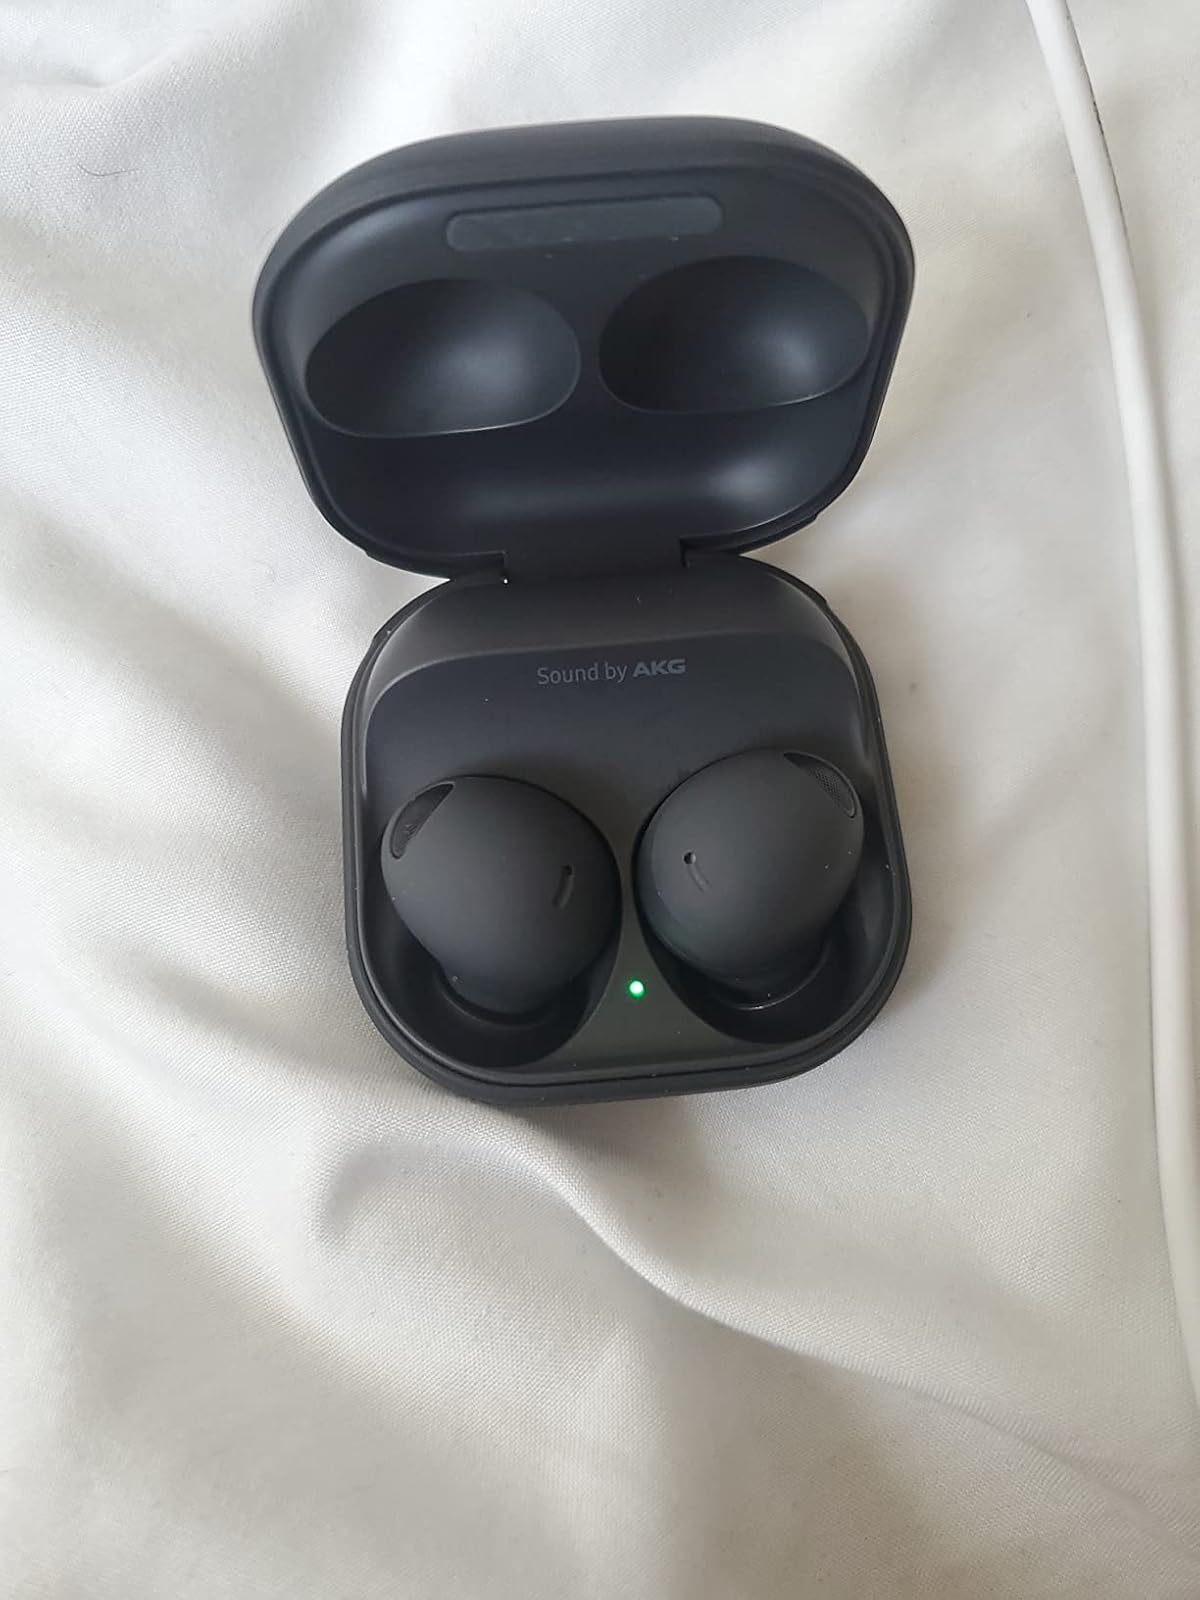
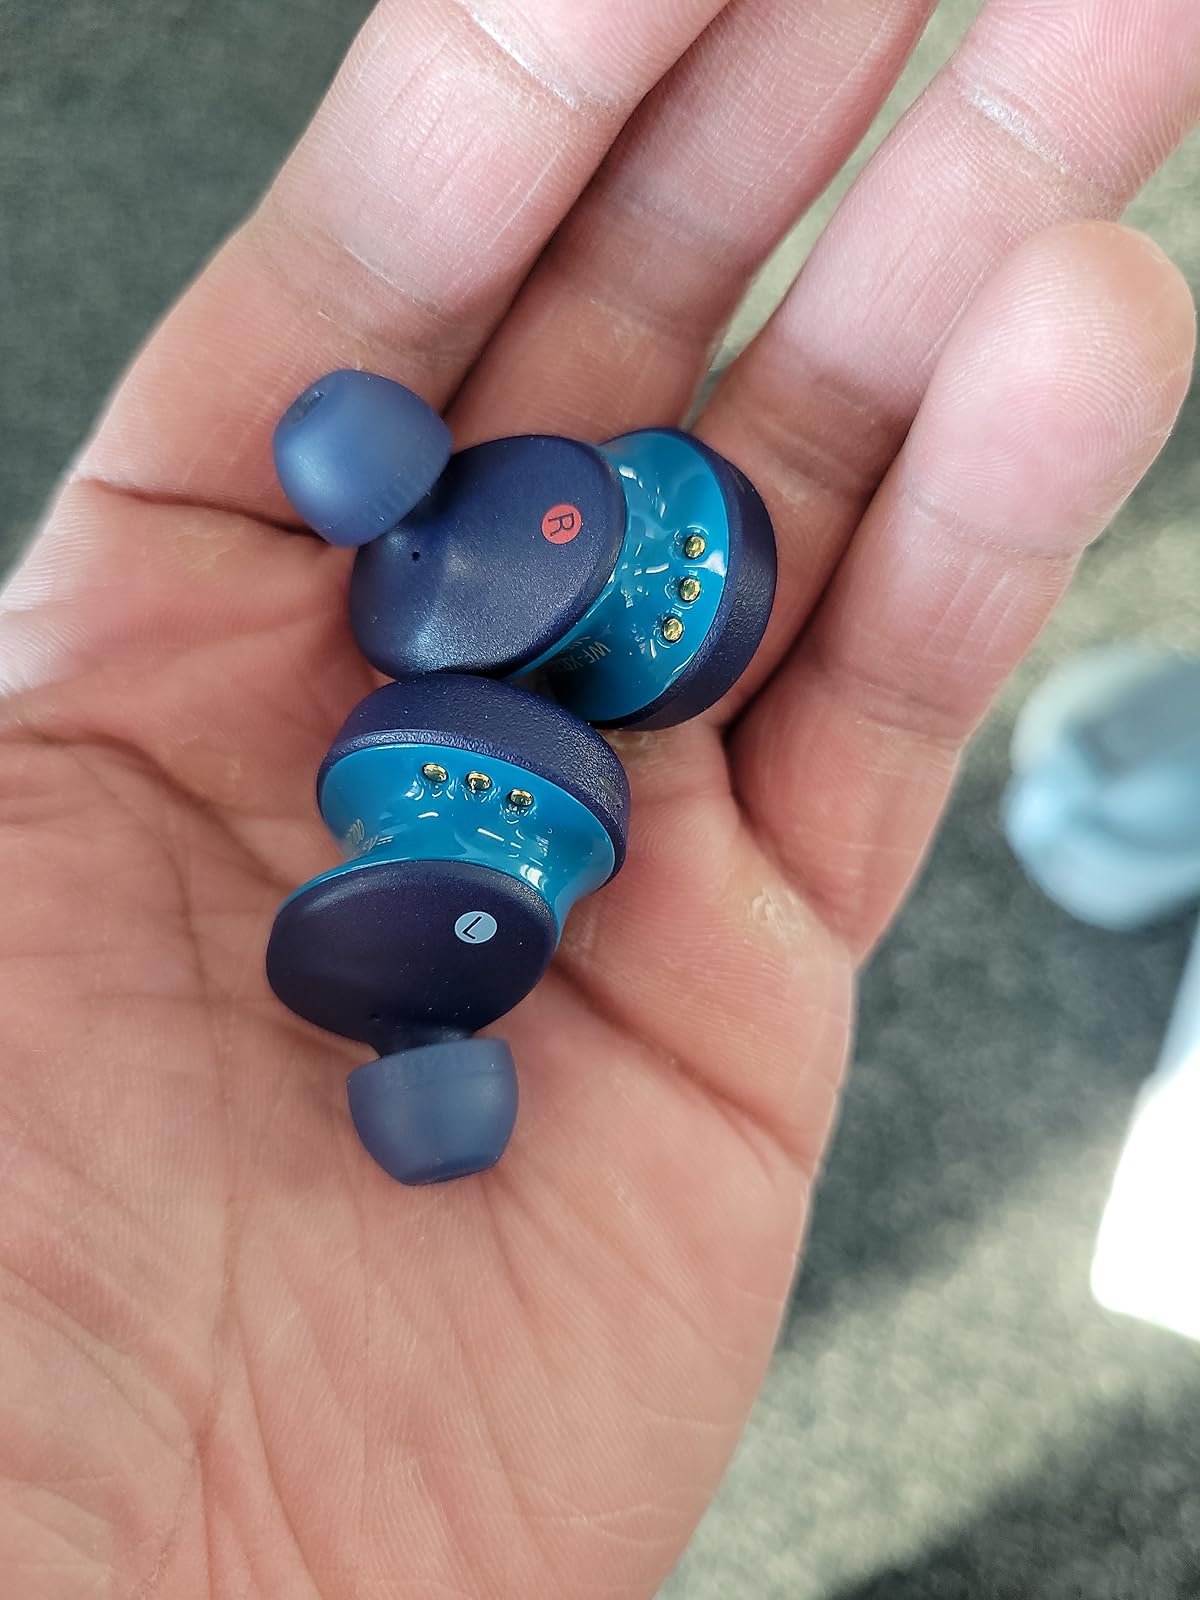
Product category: earbuds
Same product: no